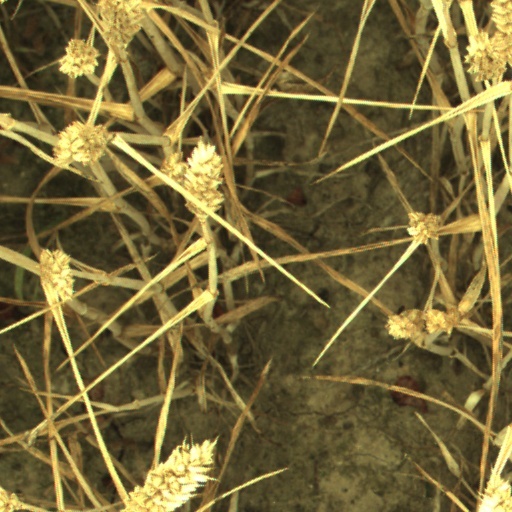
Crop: wheat